Mid-ocean ridge

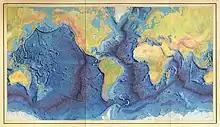
Map of Marie Tharp and Bruce Heezen, painted by Heinrich C. Berann (1977), showing the relief of the ocean floors with the system of mid-ocean ridges

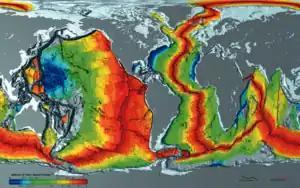
Age of oceanic crust. Red is most recent, and blue is the oldest.

At the spreading center on a mid-ocean ridge, the depth of the seafloor is approximately . On the ridge flanks, the depth of the seafloor (or the height of a location on a mid-ocean ridge above a base-level) is correlated with its age (age of the lithosphere where depth is measured). The depth-age relation can be modeled by the cooling of a lithosphere plate or A good approximation is that the depth of the seafloor at a location on a spreading mid-ocean ridge is proportional to the square root of the age of the seafloor. The overall shape of ridges results from Pratt isostasy: close to the ridge axis, there is a hot, low-density mantle supporting the oceanic crust. As the oceanic plate cools, away from the ridge axis, the oceanic mantle lithosphere (the colder, denser part of the mantle that, together with the crust, comprises the oceanic plates) thickens, and the density increases. Thus older seafloor is underlain by denser material and is deeper.